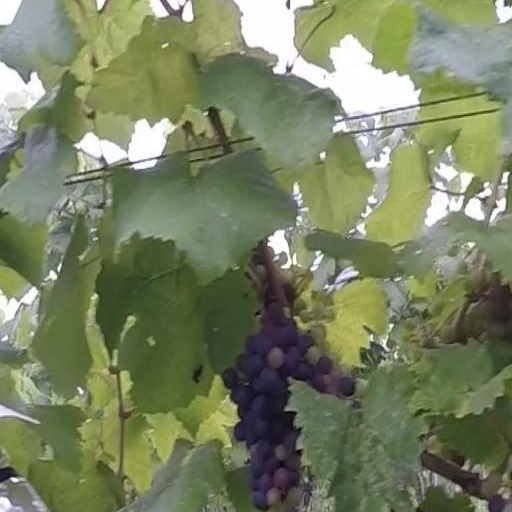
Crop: grape